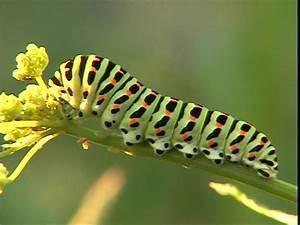
butterfly